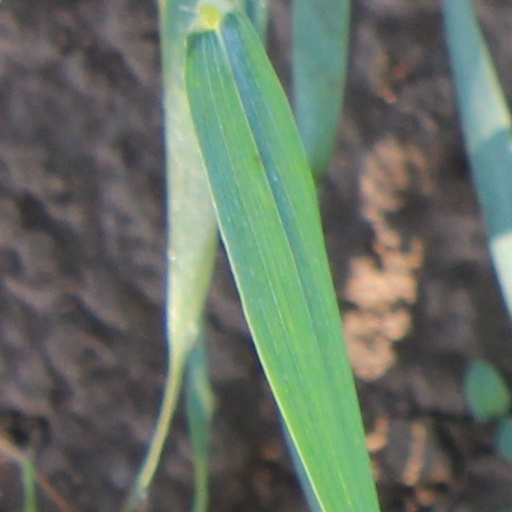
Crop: wheat